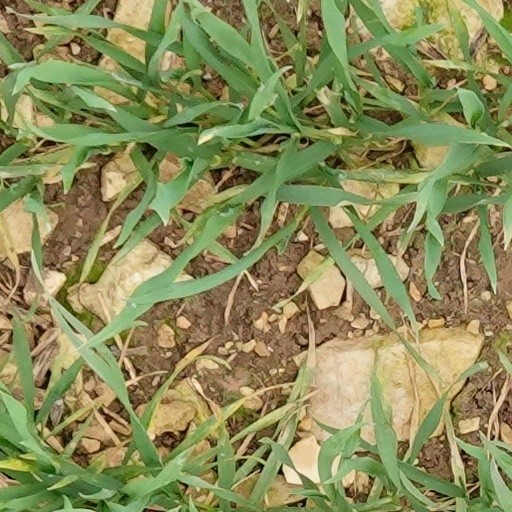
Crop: wheat